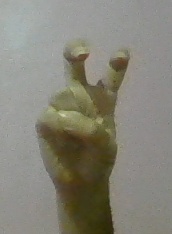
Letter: toot